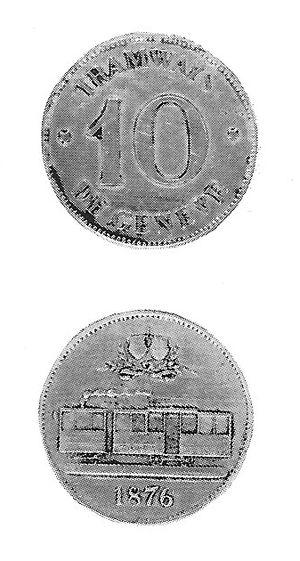
Jetons de 10 centimes des Tramways de Genève
La compagnie générale des tramways suisses est une compagnie formée le 20 novembre 1876. Elle avait pour but l'exploitation des tramways dans les villes de Suisse. Elle développe son action principalement dans les villes de Genève et Bienne. La fin de son exploitation à Genève eut lieu le 30 novembre 1900. Elle disparaîtra en décembre de la même année, pour former avec la Société genevoise des chemins de fer à voie étroite, la Compagnie genevoise des tramways électriques.